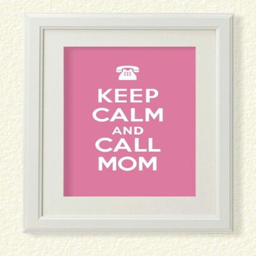
we so need this for our dorm room